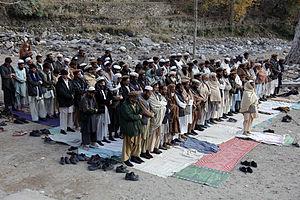
Un musulman est une personne qui considère le Coran comme un verbatim écrit de Dieu, révélé au travers du prophète Mahomet. Cela passe par la pratique d'une des formes de l'islam est une religion abrahamique et monothéiste. Le mot « musulman » vient de l'arabe, signifiant « celui qui se soumet » à la volonté de Dieu.